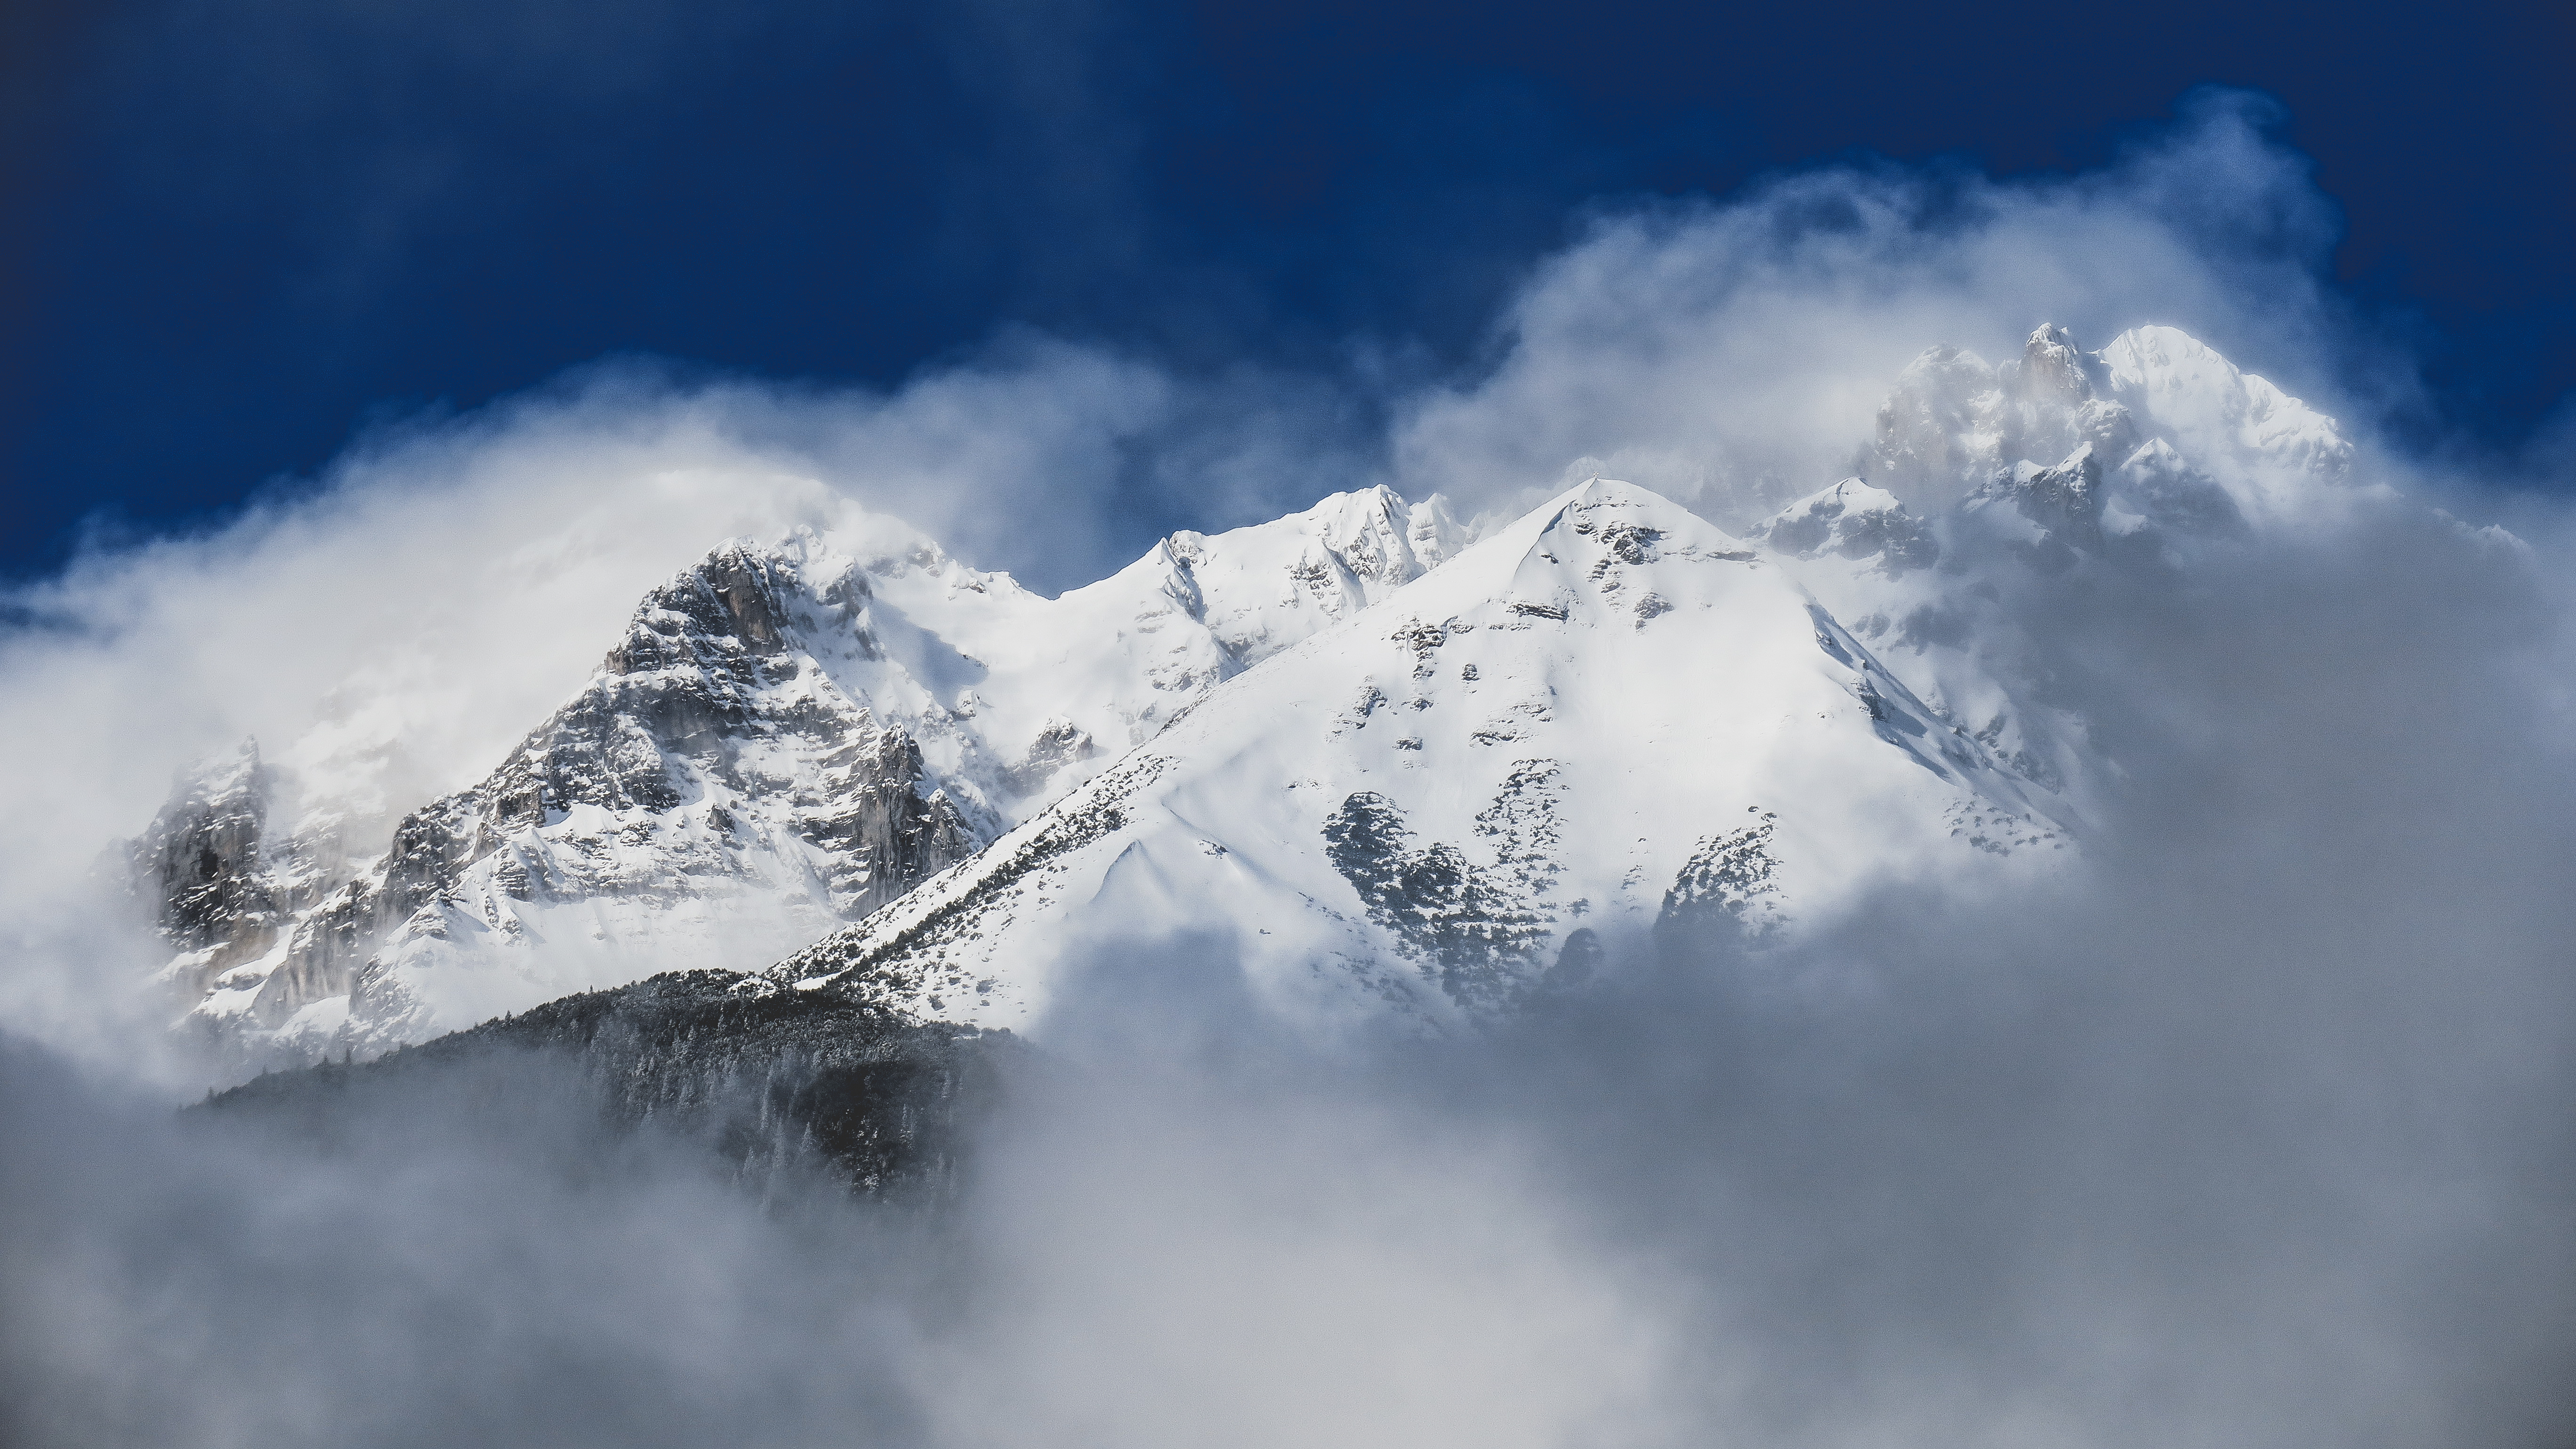
nature, mountain, snow, winter, cloud, sky, sunlight, atmosphere, mountain range, weather, summit, alps, landform, meteorological phenomenon, geographical feature, atmospheric phenomenon, atmosphere of earth, mountainous landforms, geological phenomenon